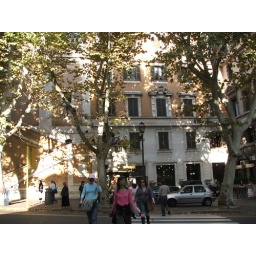
This was a street somewhere and the building behind had all these skeletons and graves and stuff in it, quite morbid